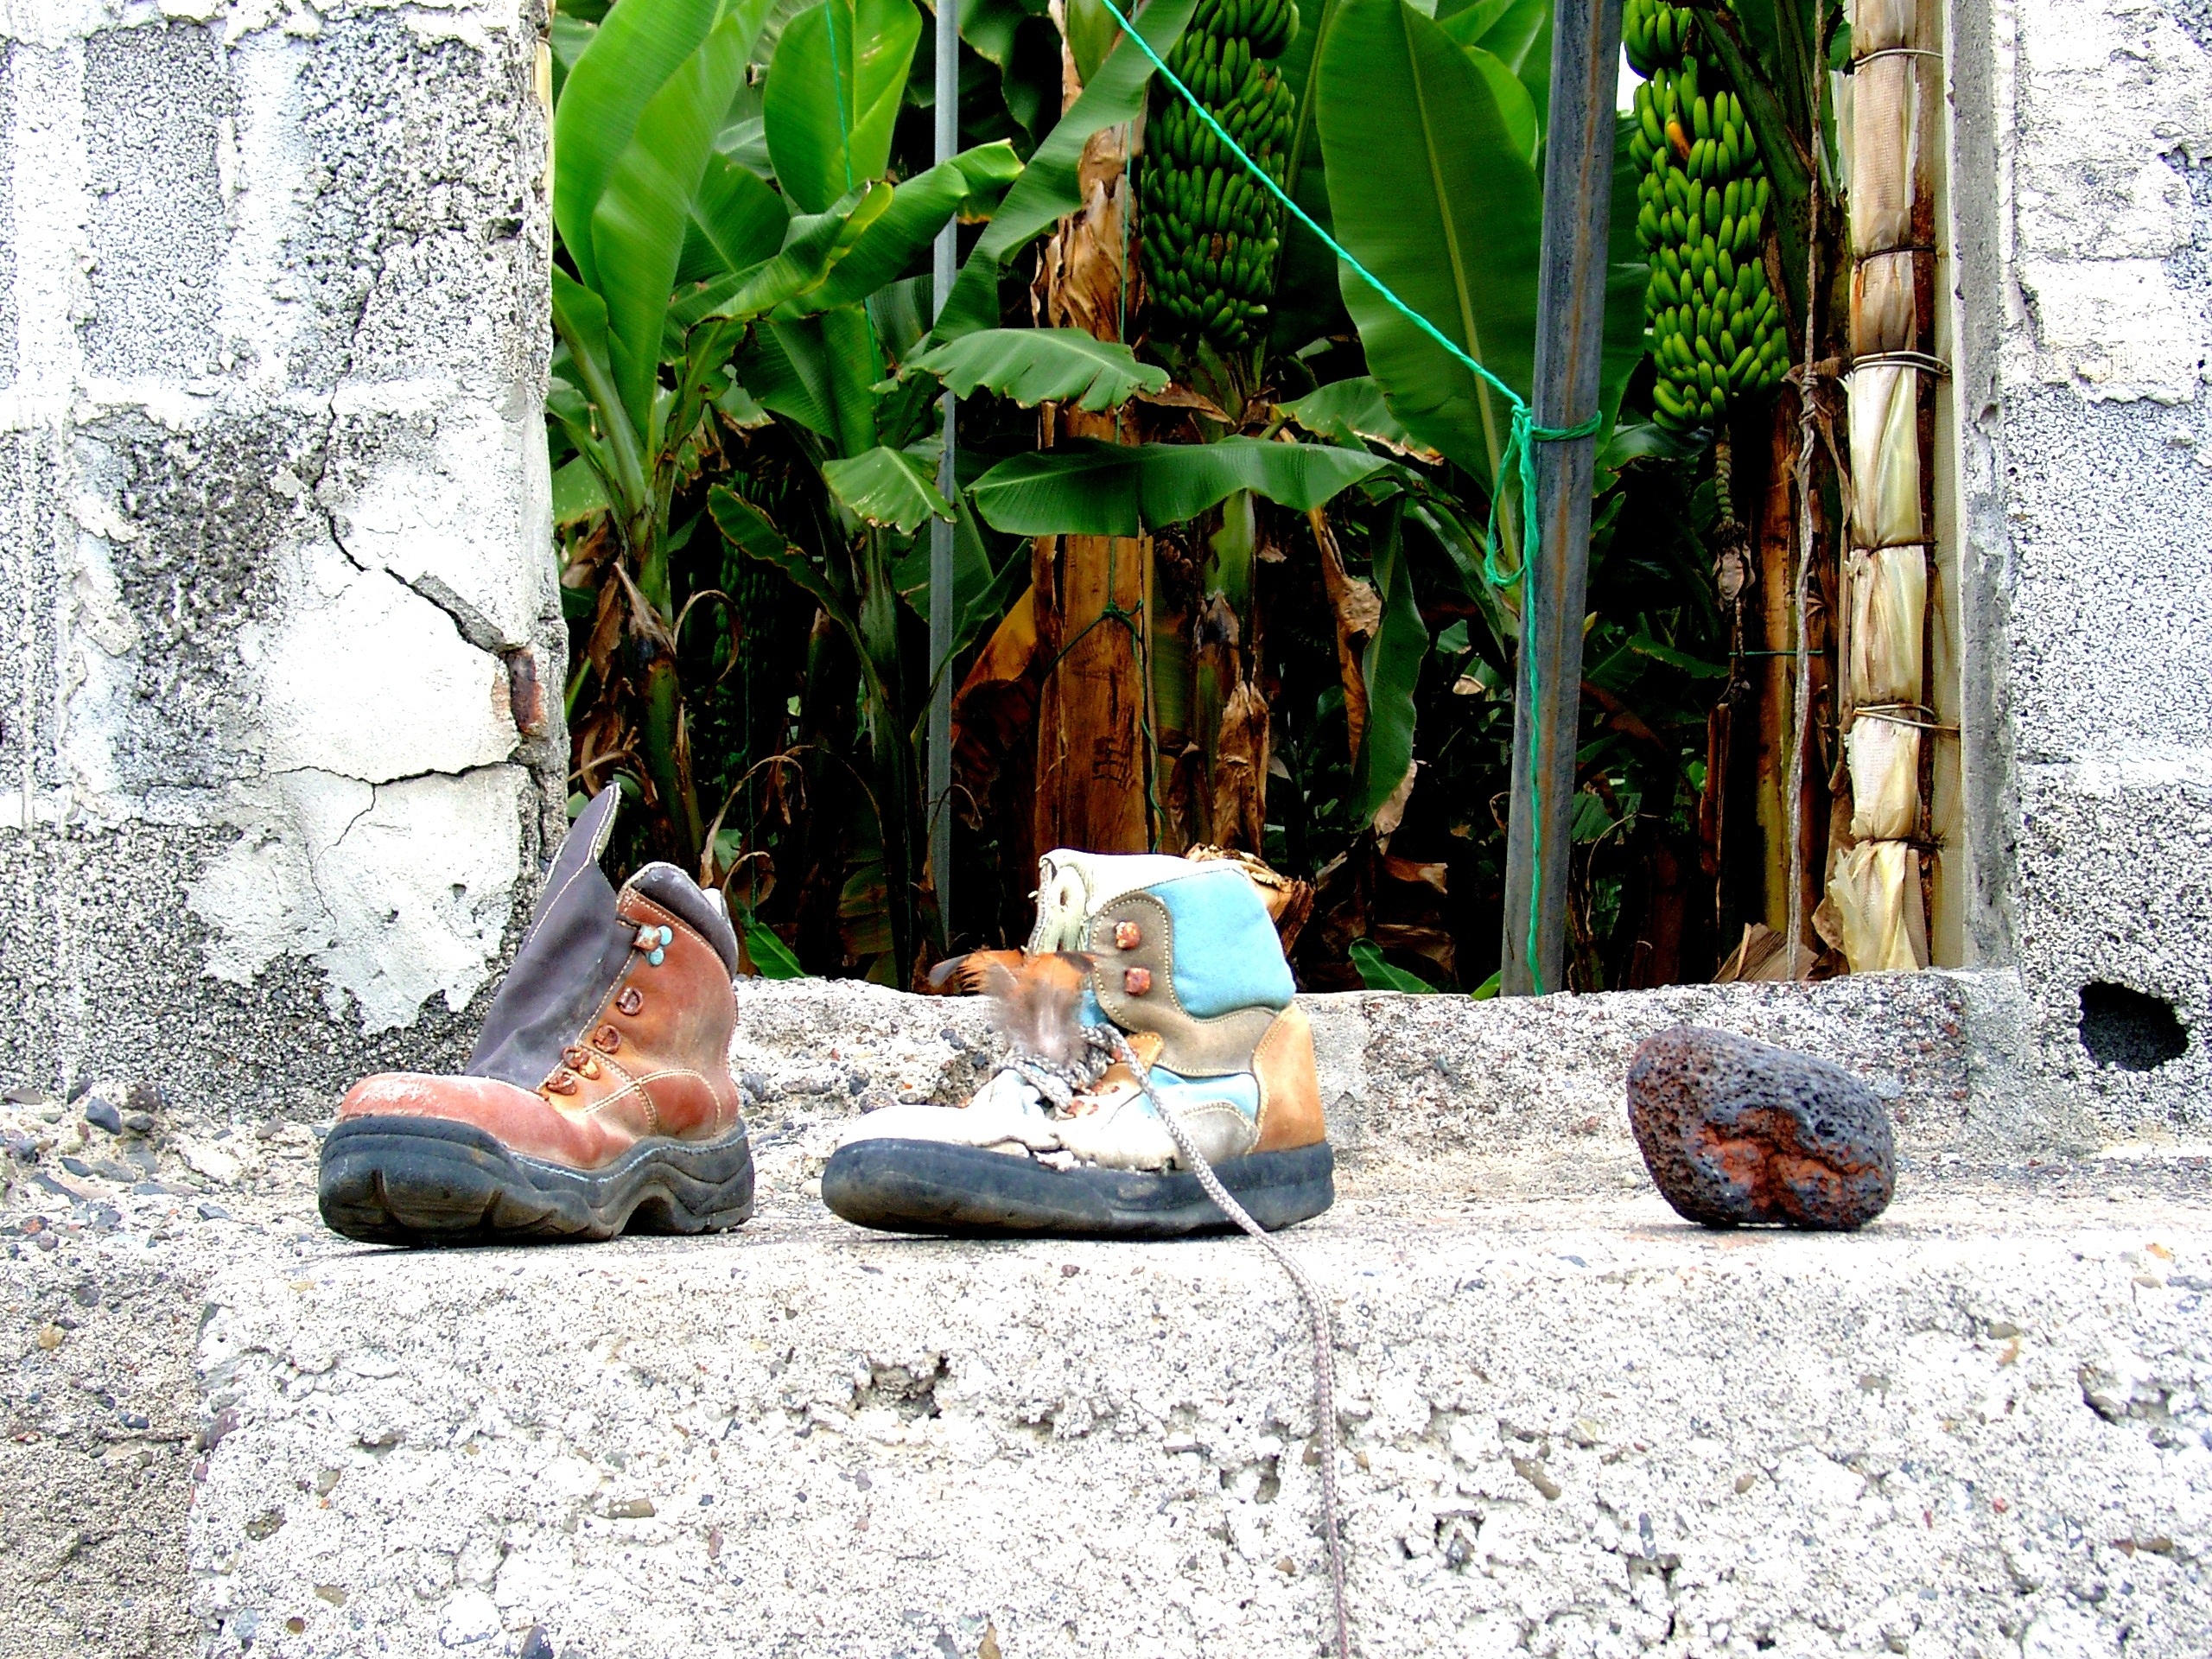
shoe, spring, backyard, garden, footwear, lost, yard, forget